2014 All-Ireland Senior Football Championship

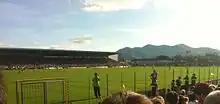
Fitzgerald Stadium in Killarney

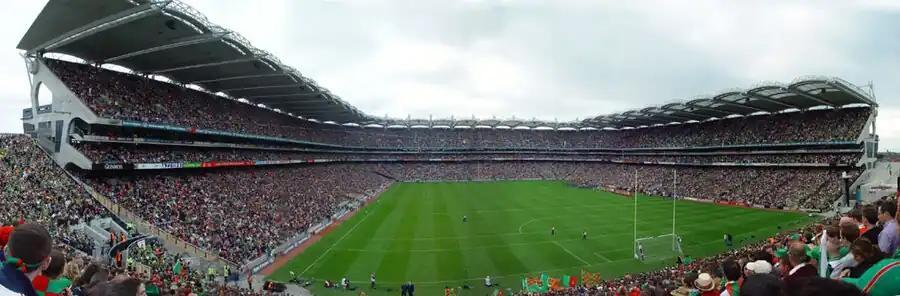
Croke Park in Dublin City

The 2014 All-Ireland Senior Football Championship was the 128th edition of the GAA's premier inter-county Gaelic football since its establishment in 1887. It was played between 31 counties of Ireland (excluding Kilkenny), London and New York.